JNR Class DD14

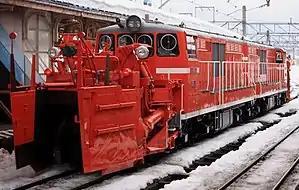
JR East DD14 327 and 332 in action in February 2012

The was a B'B' wheel arrangement diesel-hydraulic locomotive type operated in Japan as a self-propelled rotary snowplough unit from 1961 to 2015 by the national railway company Japanese National Railways (JNR), and later by East Japan Railway Company (JR East). West Japan Railway Company (JR West), and Hokkaido Railway Company (JR Hokkaido).